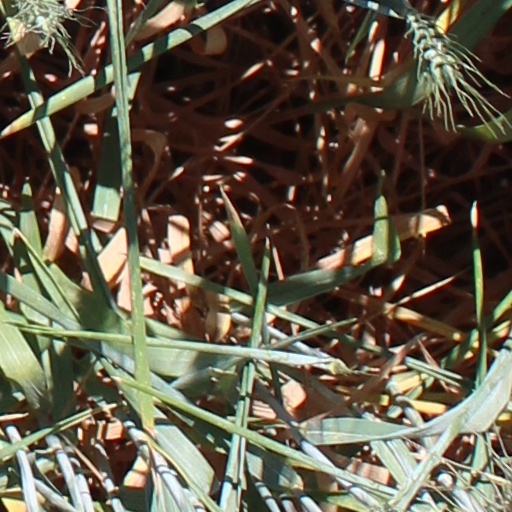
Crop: wheat